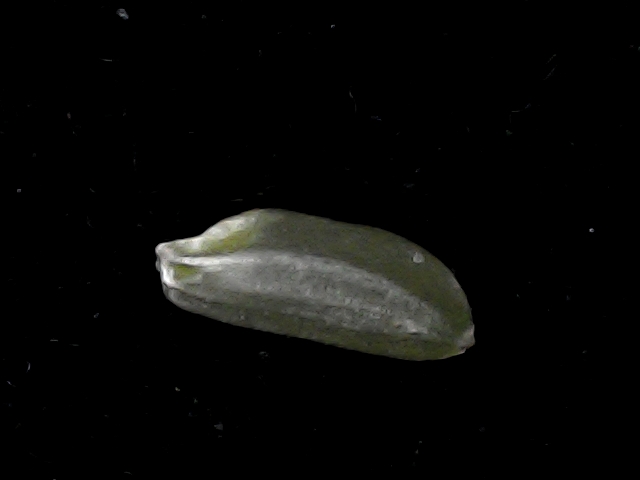
Rice variety: BD39